Ghashiram Kotwal

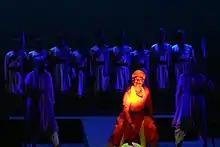
Ghasiram Kotwal Play in Delhi

The play is notable for the use of the "Tamasha" form in Marathi folk theatre. Singing and dancing are used here to good effect. "Abhangas" (devotional songs) are mixed with "Lavnis" (love songs).